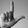
ASL letter: L